Andreas Douzos

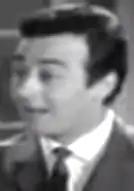

Andreas Douzos (19 October 1936 – 29 April 2013) was a Greek theatre and cinema actor, best known for starring in the prominent musical films of the Finos Films, "Kiss the Girls" (1965) and "Rendez-vous in the Air" (1966) where the films' publicity and success turned him into a famous actor.